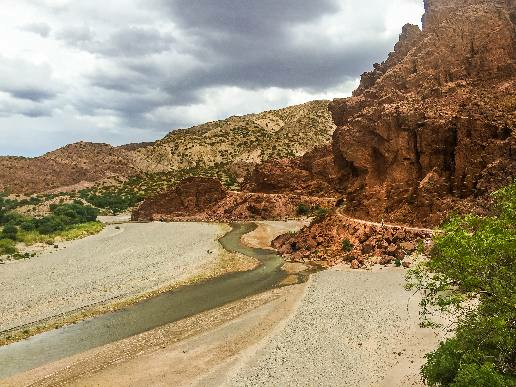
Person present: No